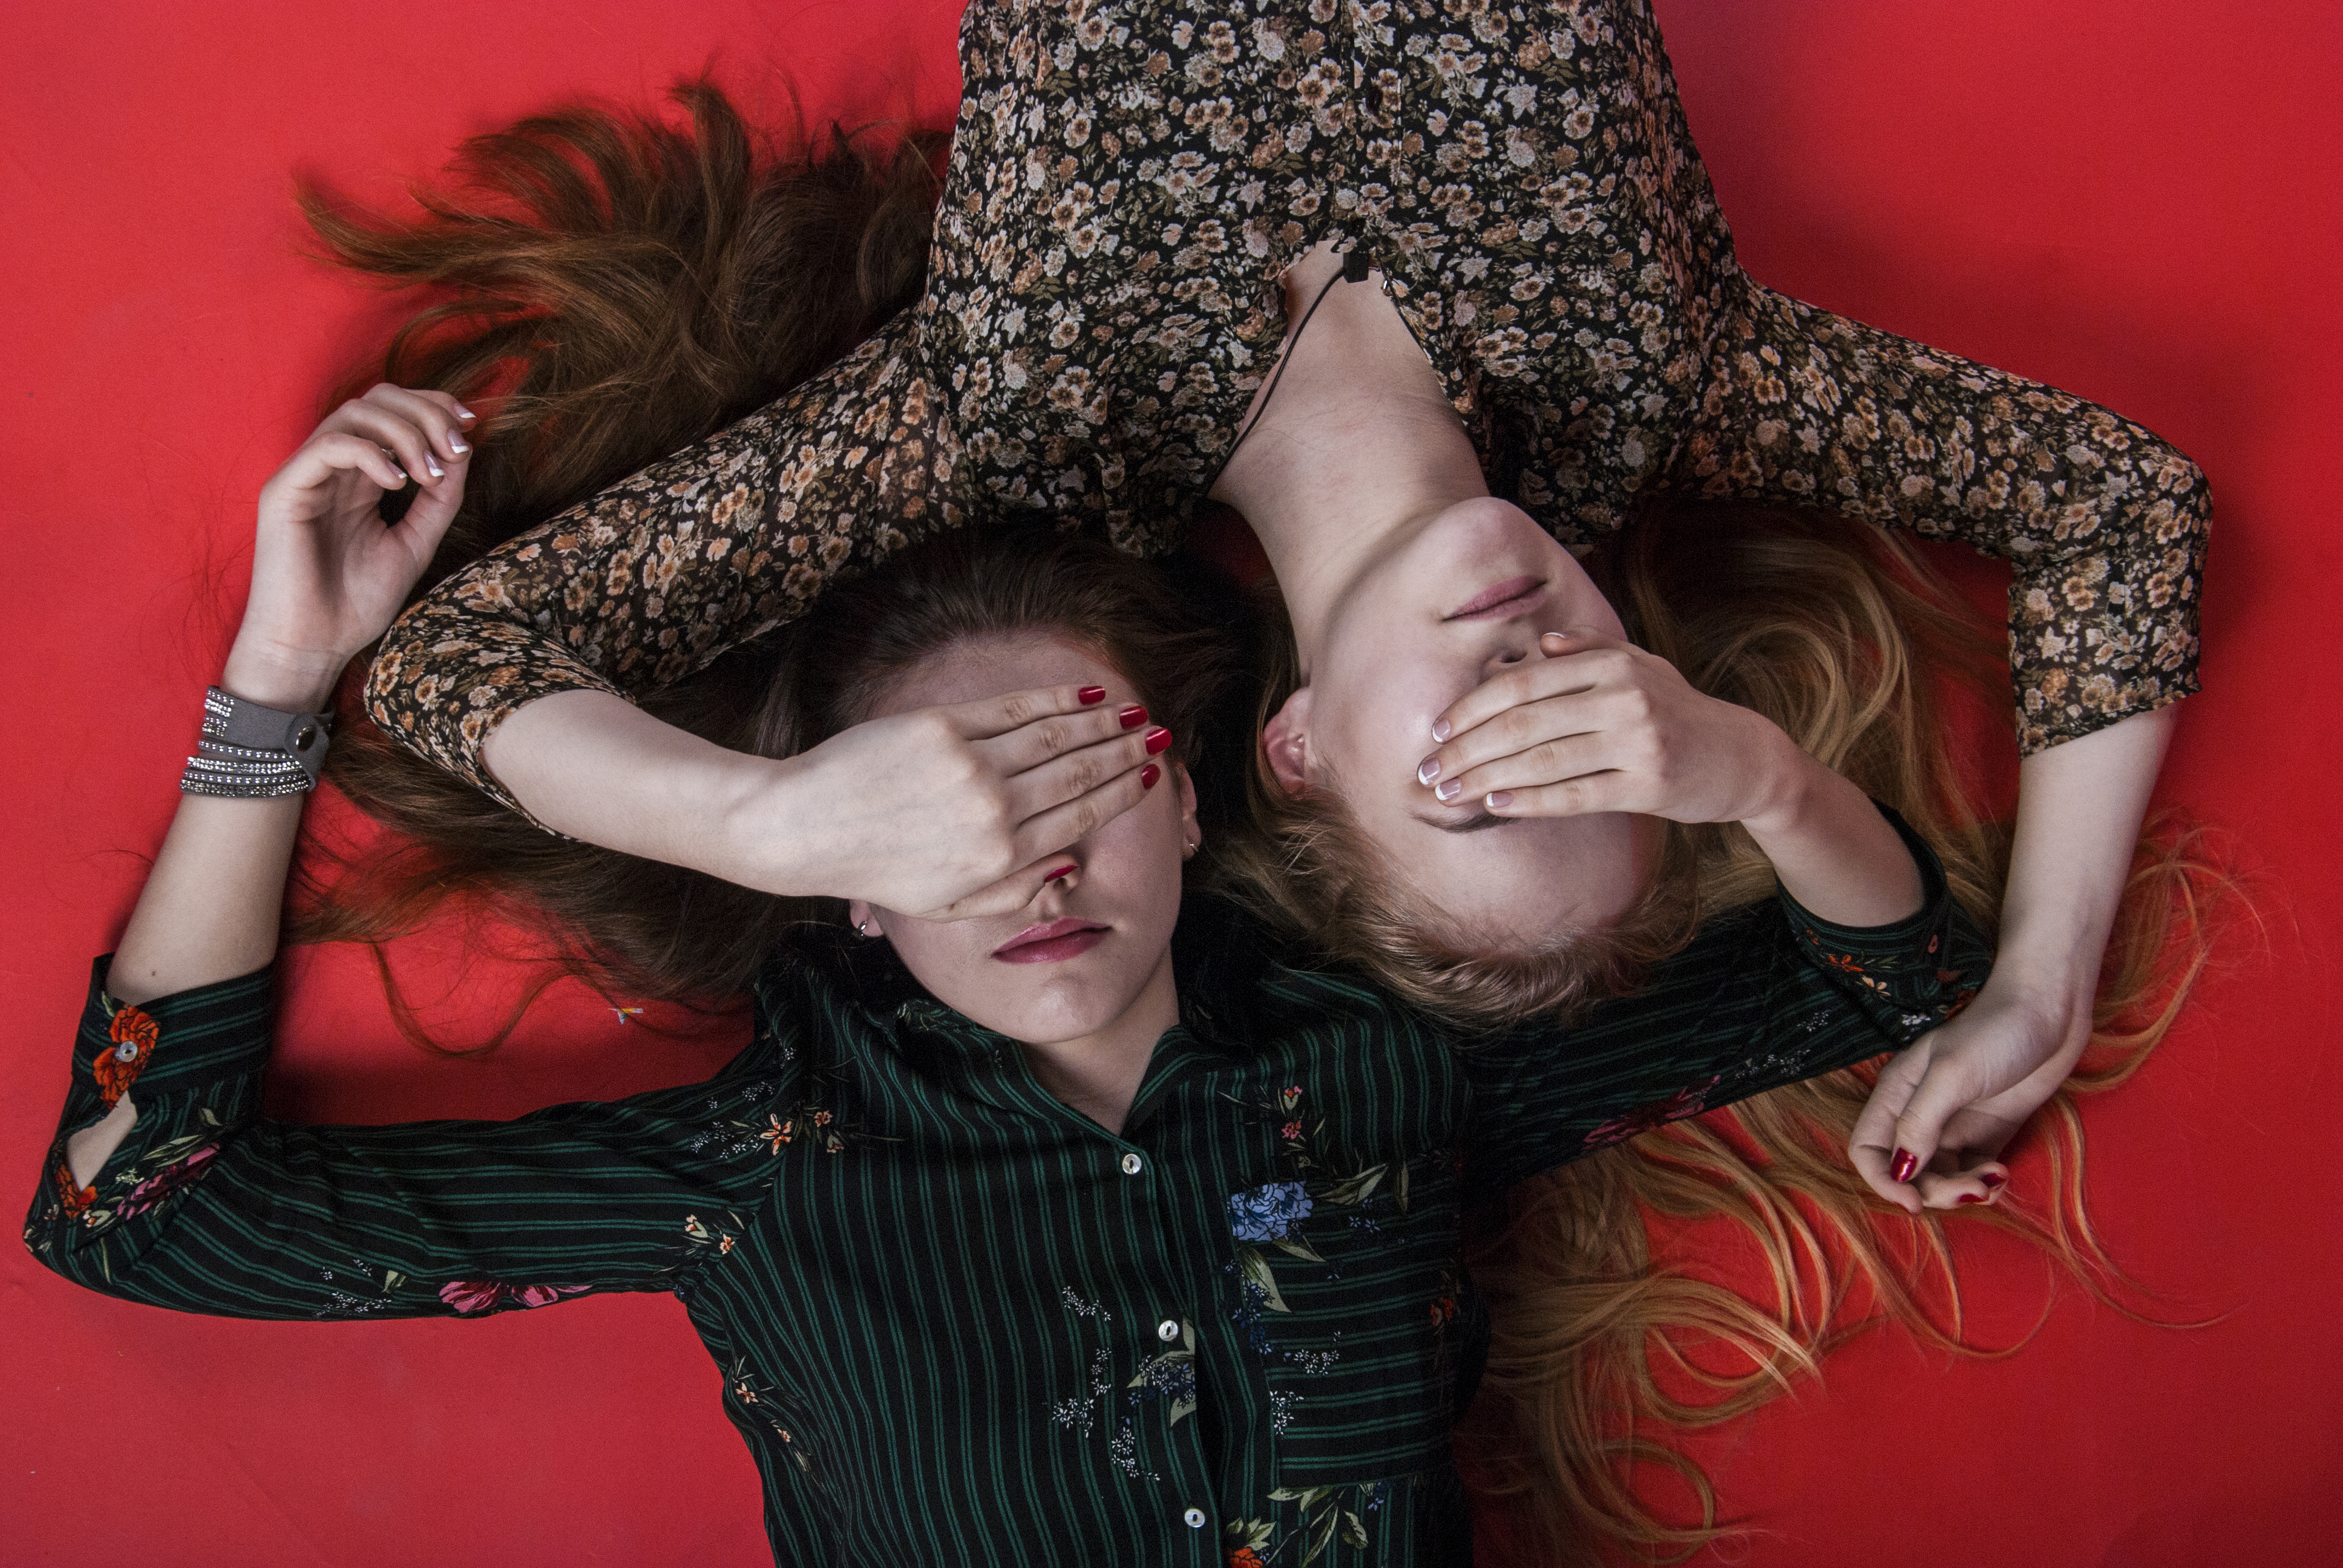
girl, red, friends, art, beautiful, hot, russian, emotion, fun, interaction, organ, human, arm, smile, laughter, love